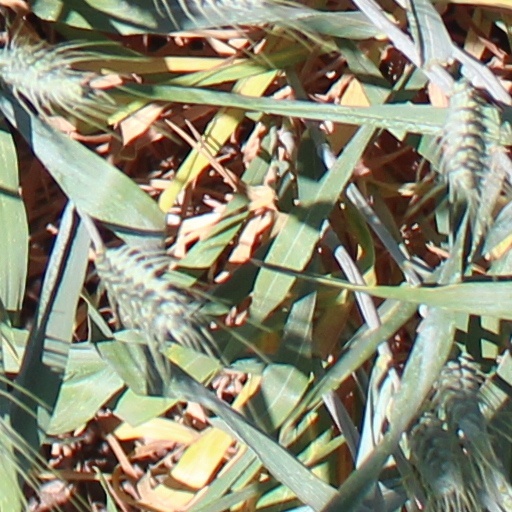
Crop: wheat